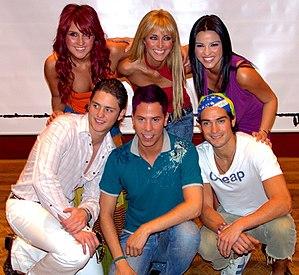
RBD est une formation musicale de pop du Mexique, formé à Mexico par la gestion de l'entreprise Televisa, qui allie des rythmes comme le baladas et pop, ce groupe ne compose pas sa propre musique, mais il connut une grande popularité avec des chansons écrites par d'autres.